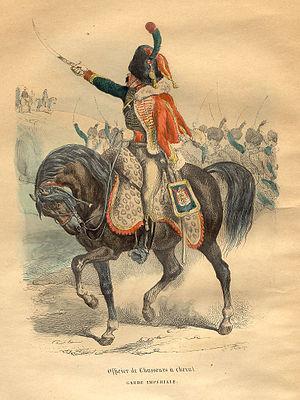
Comment le brigadier mit à mort le renard, est une nouvelle d'Arthur Conan Doyle mettant en scène le Brigadier Gérard. Elle est parue pour la première fois dans la revue américaine The Cosmopolitan en décembre 1899, avant d'être reprise dans le recueil Les Aventures du Brigadier Gérard où elle paraît en anglais sous le titre How the Brigadier Slew the Fox.
La Garde impériale était un corps d'armée d'élite du Premier Empire, constitué de soldats vétérans et destiné à protéger fidèlement l'Empereur des Français et à servir de réserve d'élite à la Grande Armée lors des batailles. Elle fut créée par l'empereur Napoléon Iᵉʳ le 18 mai 1804 à partir de l'ancienne Garde des consuls, simple unité assurant la protection du gouvernement à l'intérieur ainsi que la sécurité des consuls de la République.
Les chasseurs à cheval de la Garde impériale sont une unité de cavalerie légère de la Garde impériale. Elle prend pendant les Cent-Jours la dénomination de 1ᵉʳ régiment de chasseurs à cheval de la Garde impériale.
La cavalerie de la Garde impériale correspond à l'ensemble des unités militaires de cavalerie appartenant à la Garde impériale de Napoléon Iᵉʳ. Unité combattante d'élite, elle devient la réserve ultime de l'armée. Elle est utilisée, en dernier ressort, pour donner le coup de grâce ou débloquer une situation périlleuse.